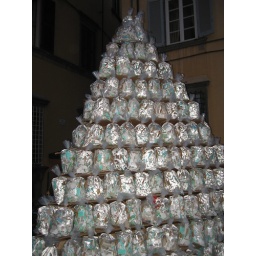
A pyramid built with plastic bags filled with paper in Lucca (Italy)